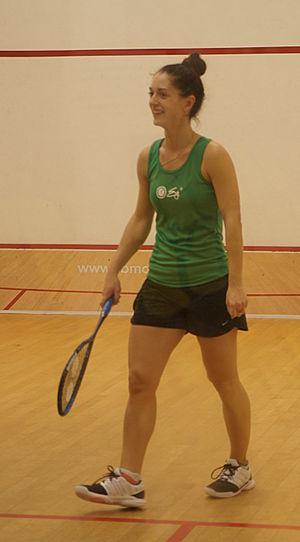
Coline Aumard, Monte-Carlo squash classic 2015
Coline Aumard, née le 13 juin 1989 à Villeneuve-Saint-Georges, est une joueuse française de squash. Elle atteint en juillet 2020 la 20ᵉ place mondiale sur le circuit international, son meilleur classement. Elle est championne de France en 2017, finaliste des championnats d'Europe en 2018 et 2019 et championne d'Europe par équipes en 2019.